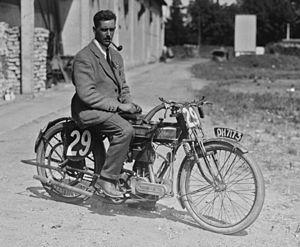
Pesage du Grand prix de la Sarthe, Walcker [i. e. Graham Walker] sur Norton [grand prix des motocyclettes, pesage aux usines Bollée du Mans].